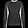
Label: Pullover